Art and Queer Culture

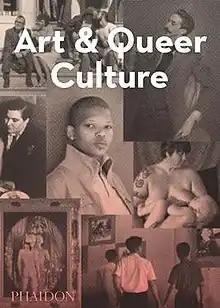

Art & Queer Culture is a survey of artwork about the culture of sexual identity from the last 125 years. It is written by Catherine Lord and Richard Meyer.